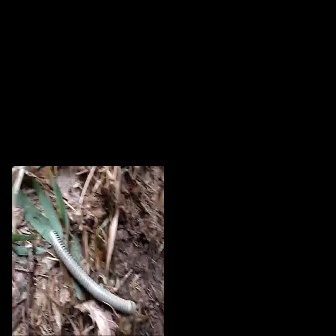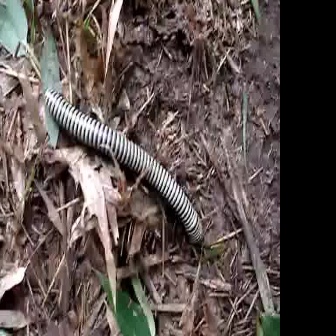
  Please identify the target specified by the bounding box [49,229,135,315] in the first image and locate it in the second image. Return the coordinates in [x_min,y_min,x_max,y_max] format.
Answer: [44,86,201,243]